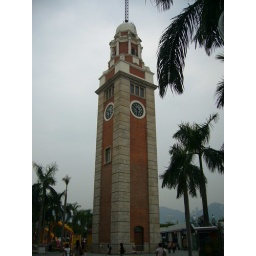
the only old clock tower in HK